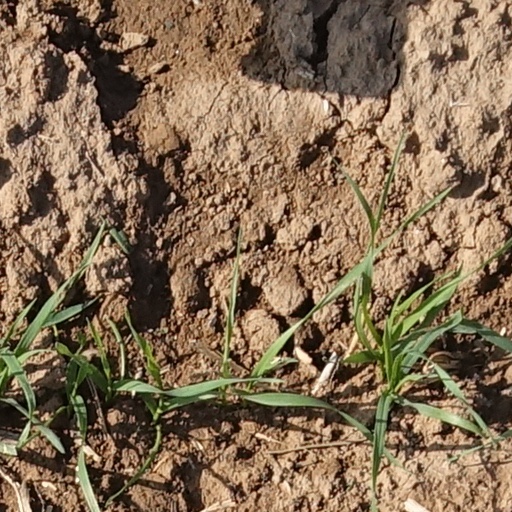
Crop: wheat